Ebenezer Skellie

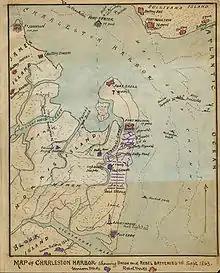
Union Army map, harbor positions of Brig.-Gen. Quincy A. Gilmore's troops, Charleston, South Carolina, September 1863.

Marched to the railroad station on June 27, he and his regiment were next transported to Norfolk, where they boarded the steamer John Brooks, sailed the York and Pamunky rivers, and disembarked at White House Landing. Encamping there briefly, they moved on to Hanover Court House where, after a brief rest on July 4, they continued on again, marching until midnight. Allowed to rest, they then retraced their steps after leaders determined that their position was untenable. Re-encamped at Taylor's plantation, they witnessed, firsthand, the abuse of slaves by the landowner there. Marched back to White House, they then moved down the peninsula, passing through Williamsburg en route to Yorktown. During the march, four members of the regiment died from sunstroke. Moving on to Big Bethel, Hampton, Portsmouth, and Bower's Hill, they remained there for several weeks before heading back to Fort Monroe. Divided in two, the 112th New York Volunteers then departed for Charleston, South Carolina, aboard steamers on August 3, and 4. Disembarking at Hilton Head roughly a week later, they were then transported aboard boats to Folly Island, where they disembarked at Pawnee Landing. Pitching their tents in a forested area on the island's eastern side, they were attached to the division commanded by Brigadier-General Israel Vodges in the U.S. Army's 10th Corps headed by Brigadier-General Quincy Adams Gillmore. Assigned to fatigue, guard and duties on Folly and Morris islands, the soldiers stationed here suffered frequently from dysentery, fevers and other ailments as they supported other Union troops in the Second Battle of Charleston Harbor through September 7, during which Fort Sumter was virtually reduced to rubble, Morris Island was captured, and Fort Wagner fell. Ordered to picket duty on Black Island on September 20, they periodically came under enemy fire while stationed here through the end of the month, and then spent October as a divided regiment with members spread around the various islands. On October 23, 1863, Skellie was promoted to the rank of corporal.